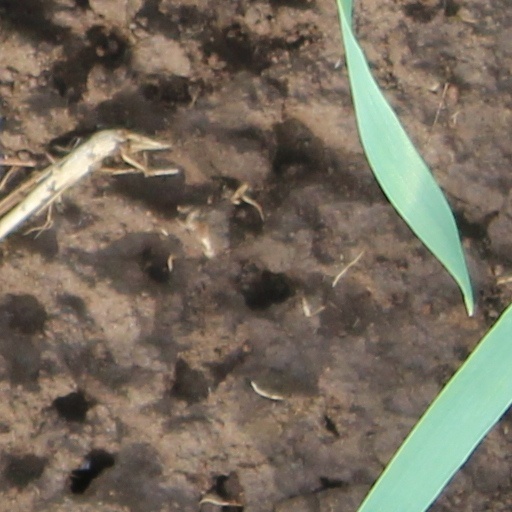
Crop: wheat